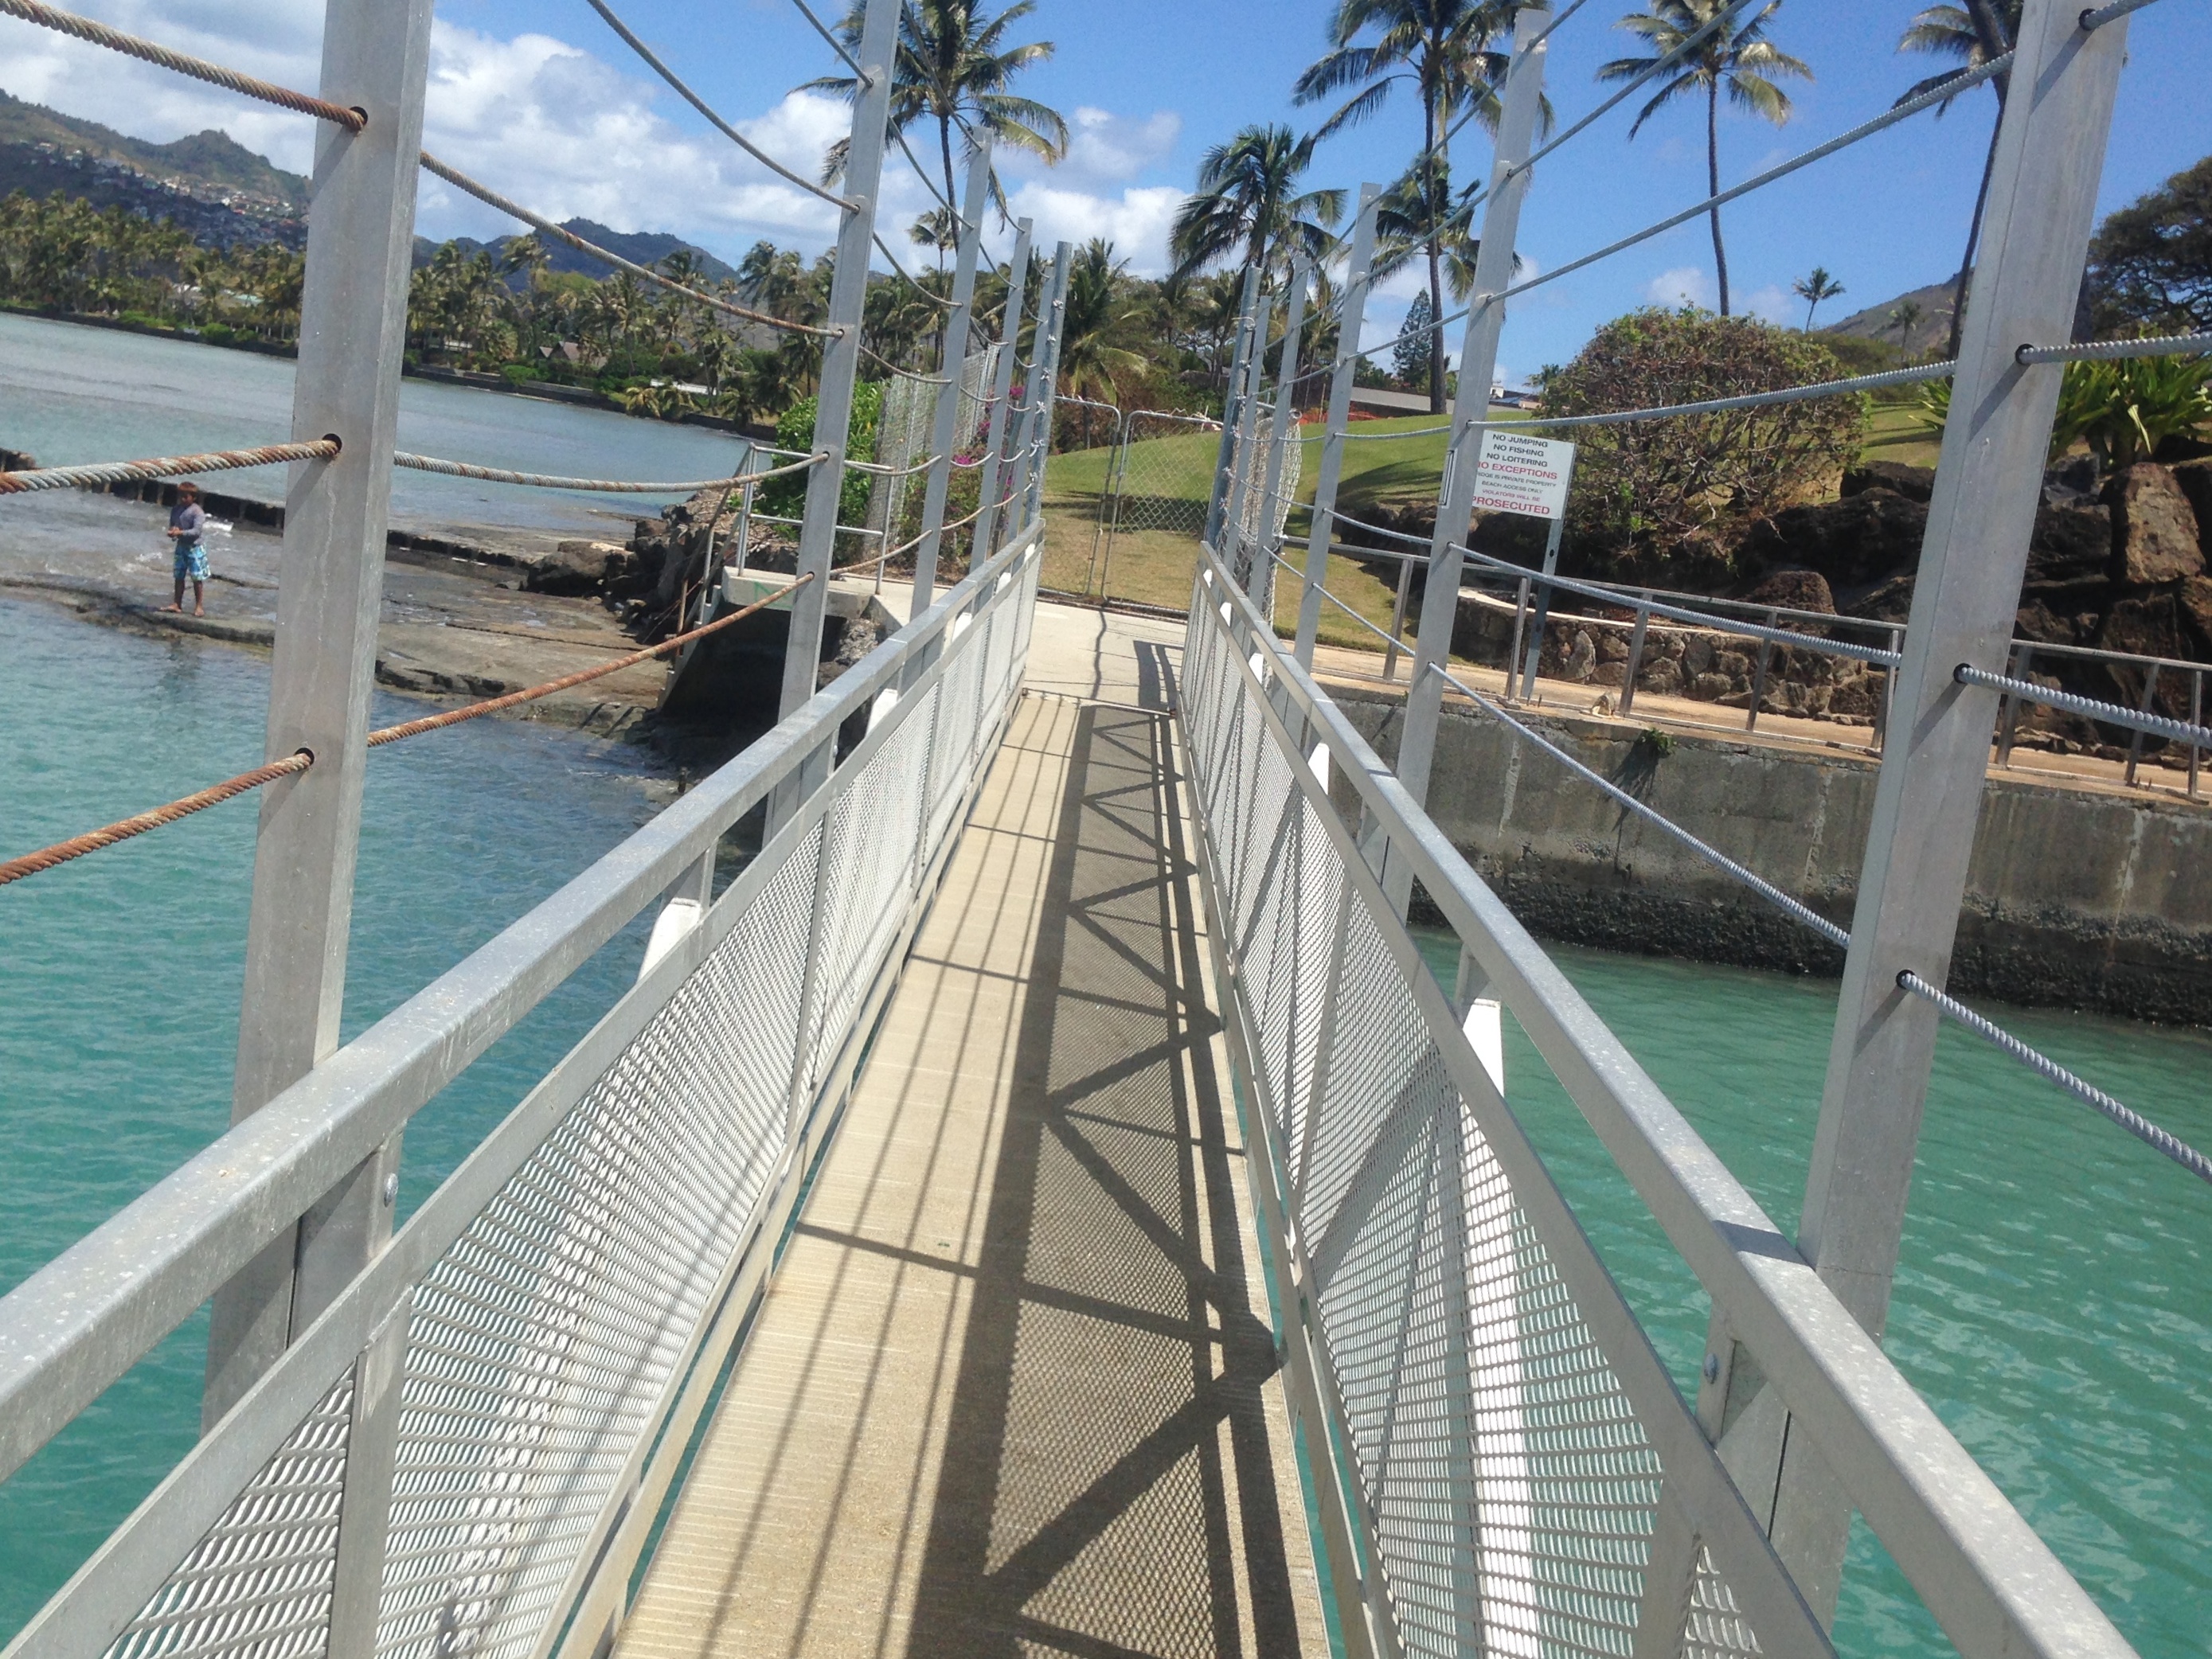
dock, walkway, swimming pool, property